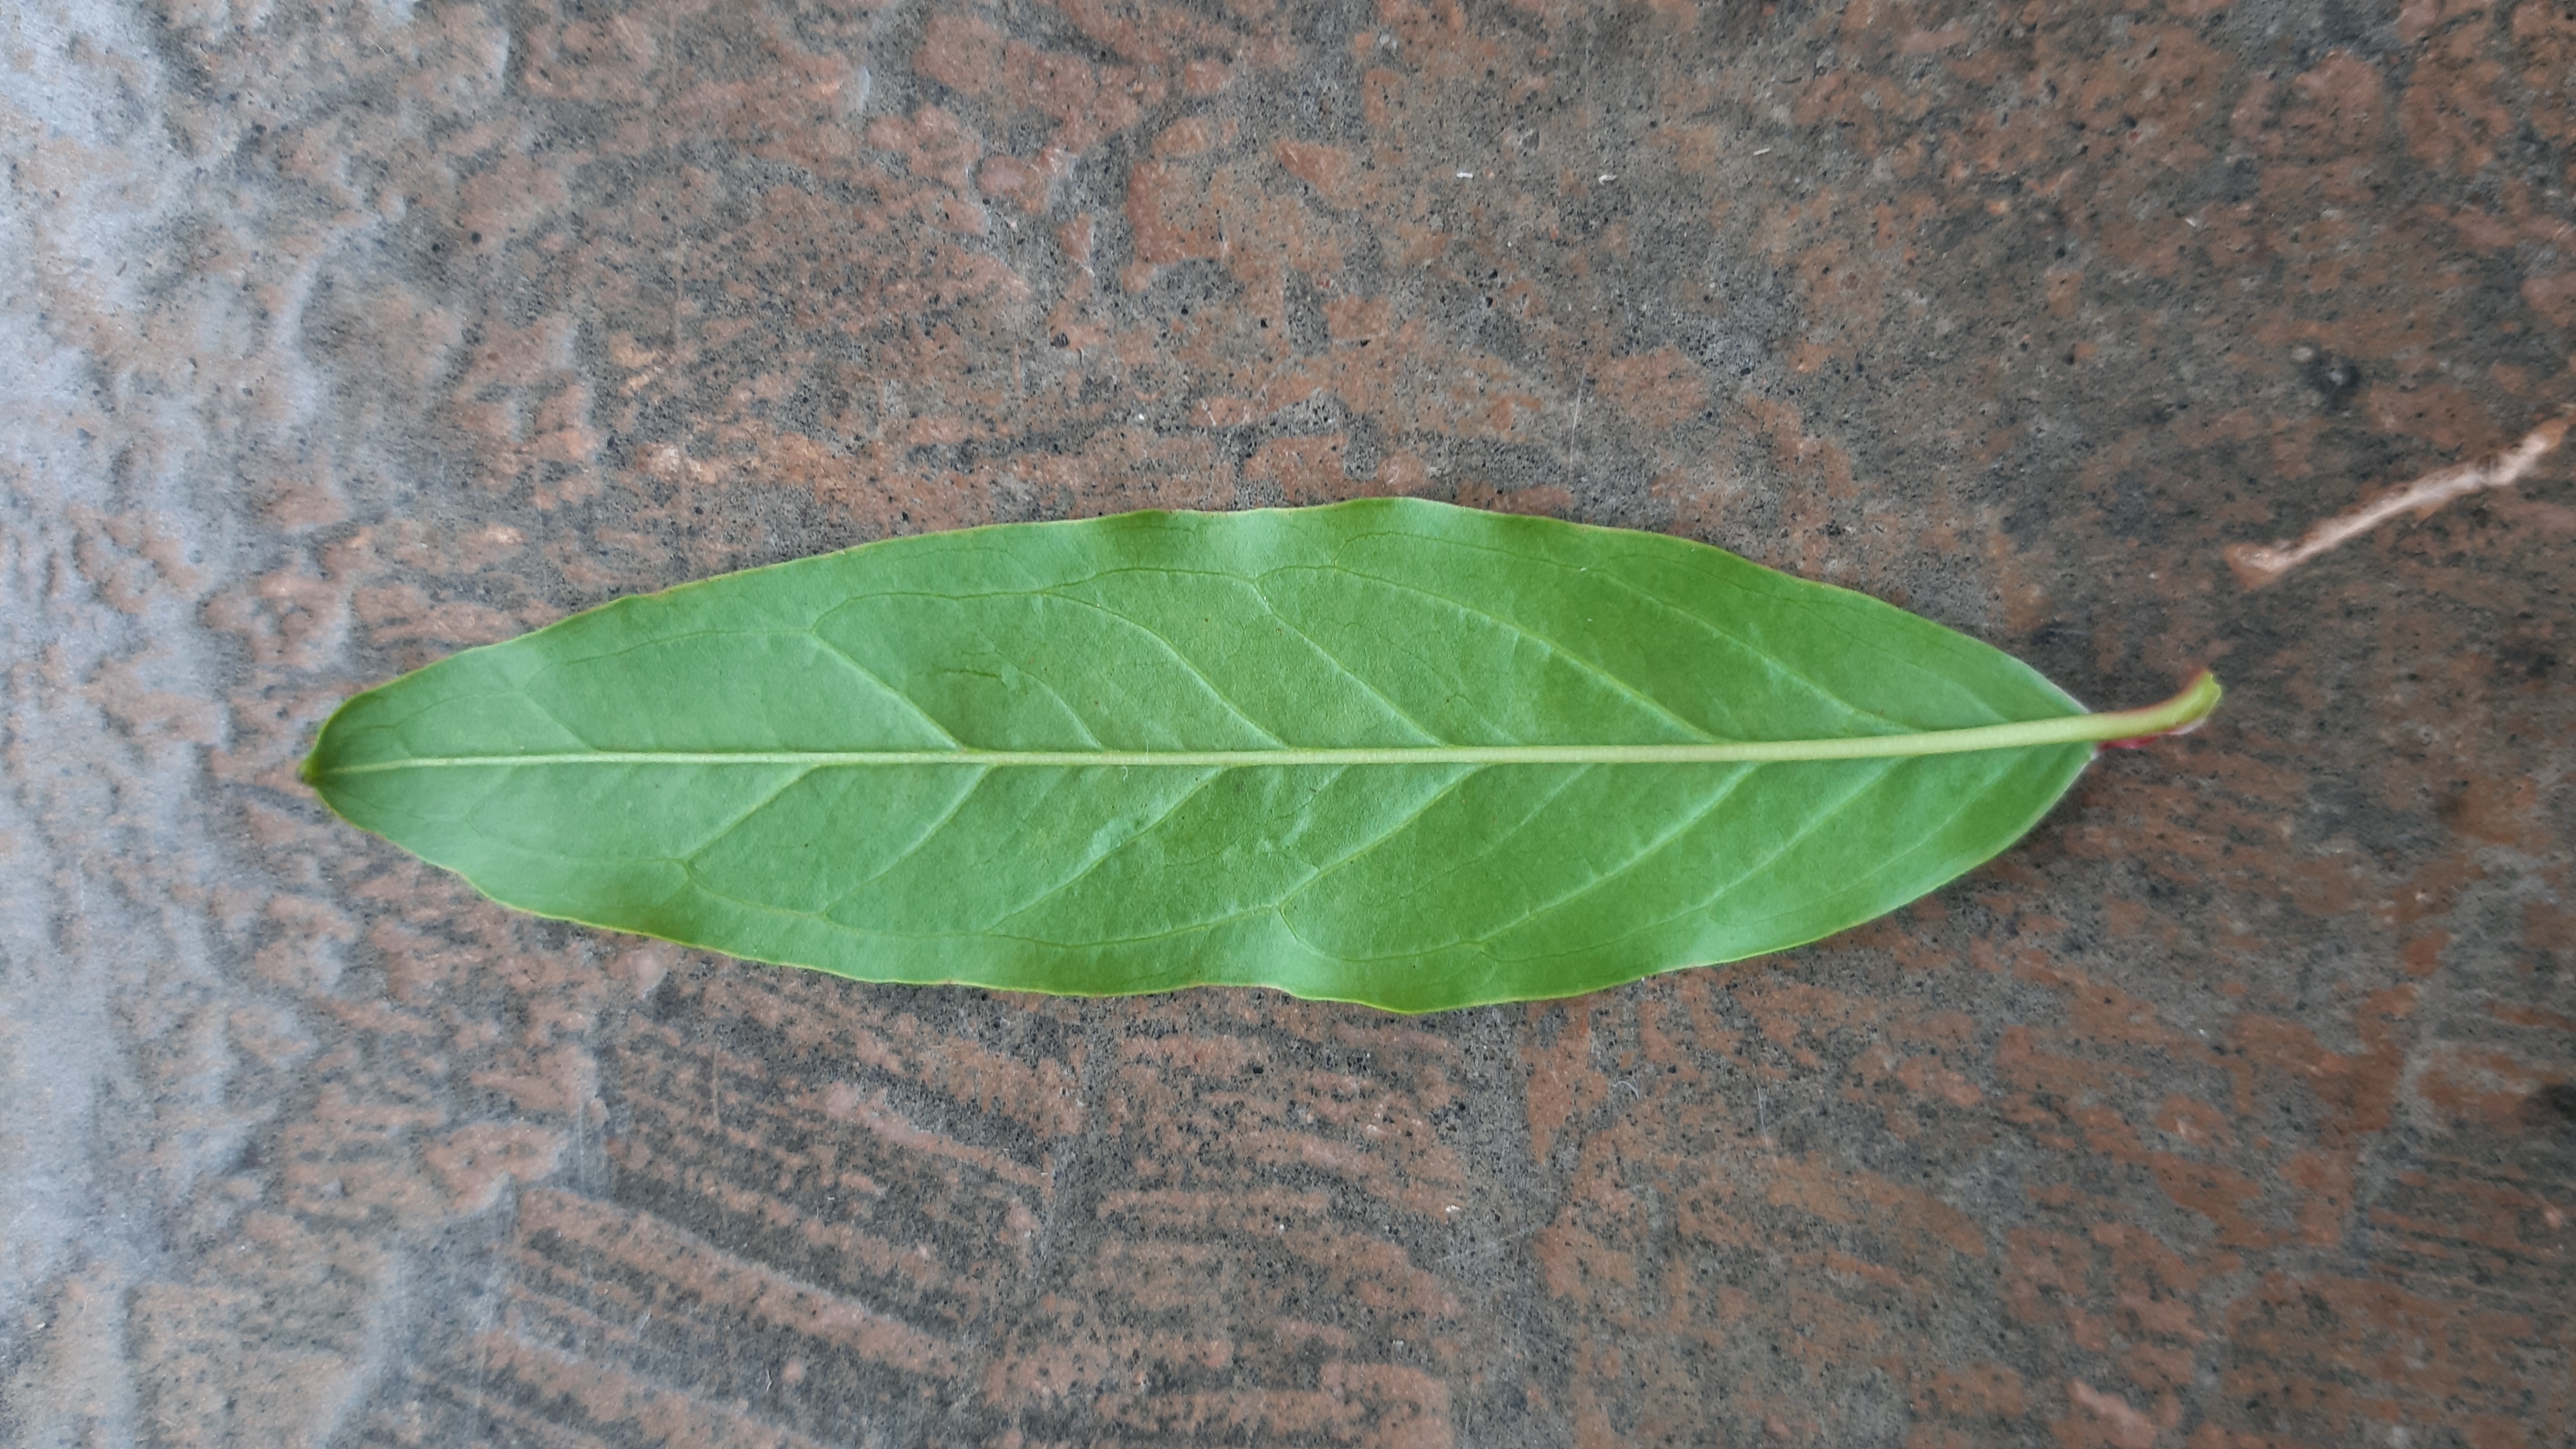
Plant: Pomoegranate